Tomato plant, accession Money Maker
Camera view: vertical (180 deg); turntable rotation: 60 degrees
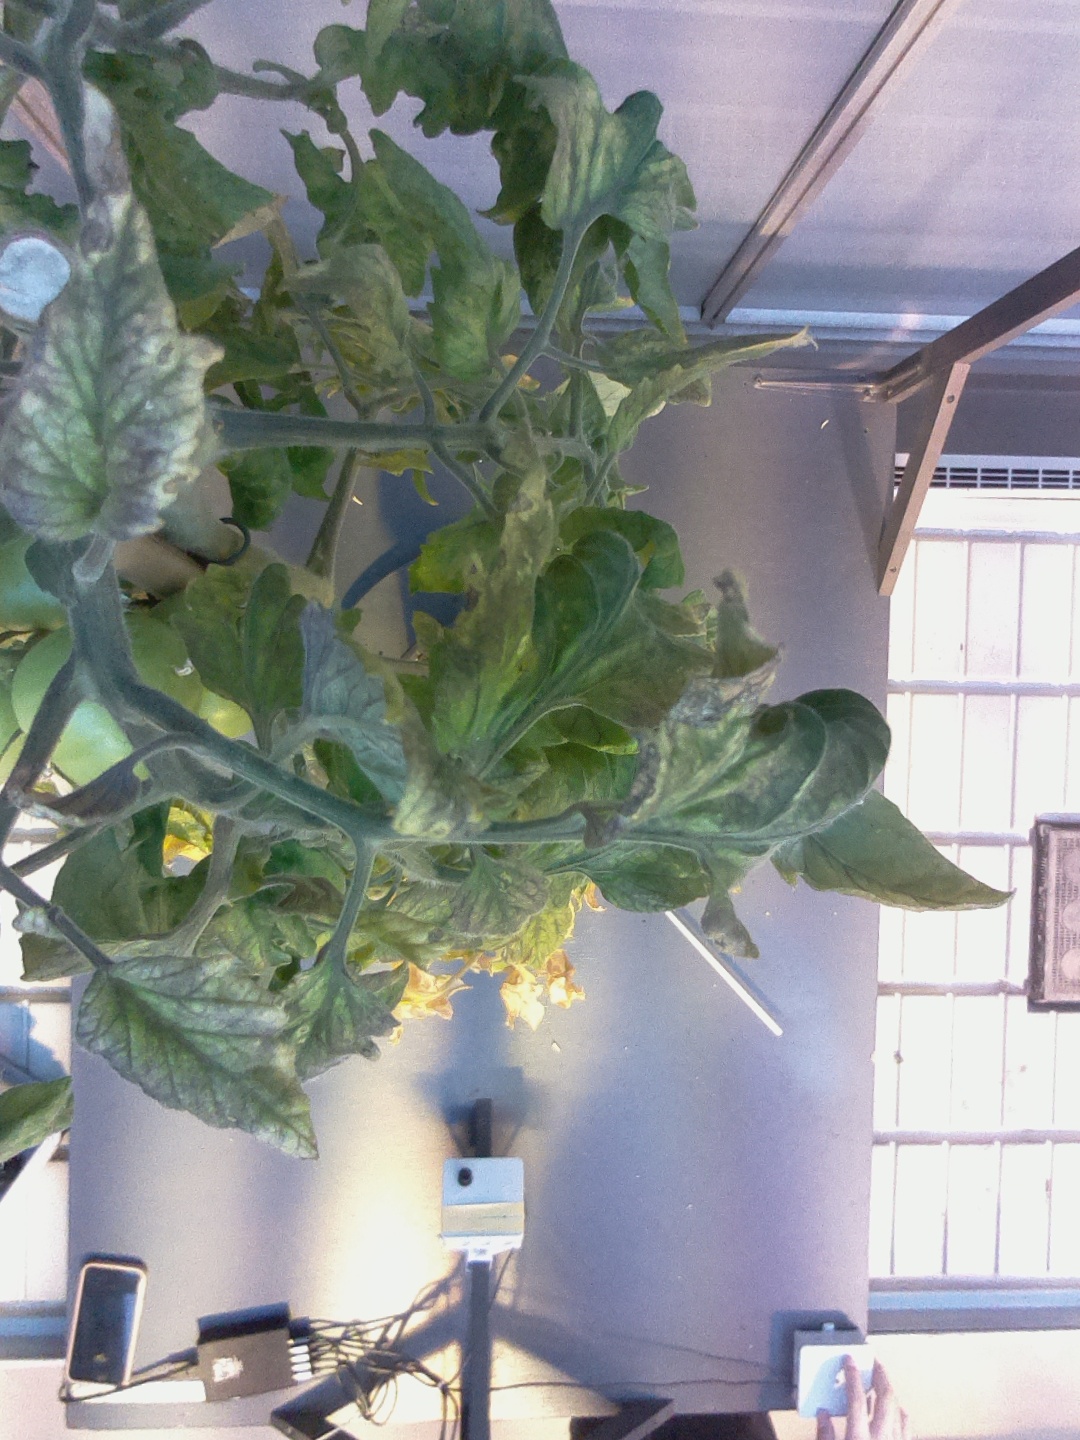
BBCH growth stage 79: 90% -100% of final fruit size